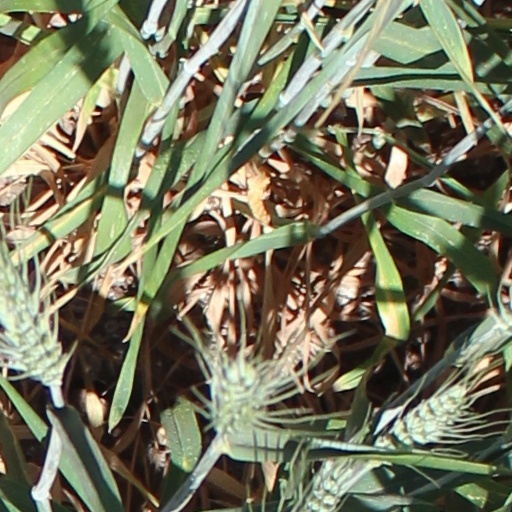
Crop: wheat